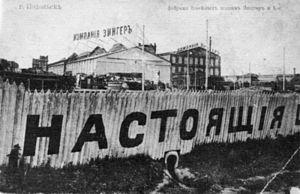
La Russie dans la Première Guerre mondiale est un des belligérant majeurs du conflit : d'août 1914 à décembre 1917, elle combat dans le camp de l'Entente contre les Empires centraux. Au début du XXᵉ siècle, l'Empire russe fait figure de grande puissance par l'immensité de son territoire, le chiffre de sa population, ses ressources agricoles. Son réseau ferroviaire et son industrie connaissent un développement rapide mais elle n'a pas encore rattrapé son retard sur les puissances occidentales, l'Empire allemand en particulier. La guerre russo-japonaise de 1904-1905, suivie de la révolution de 1905, révèlent les faiblesses de son appareil militaire et mettent à nu de profonds clivages politiques et sociaux auxquels s'ajoute la question des minorités nationales. Les rivalités opposant la Russie à l'Allemagne et à l'Autriche-Hongrie l'entraînent à conclure une alliance avec la France et s'impliquer dans les affaires des Balkans. La crise de juillet 1914 ouvre un conflit général où la Russie est alliée de la France et du Royaume-Uni.